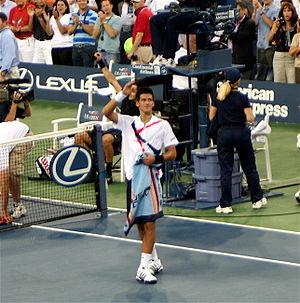
Novak Djokovic, né le 22 mai 1987 à Belgrade, est un joueur de tennis serbe, professionnel depuis 2003.